Bielsko-Biała

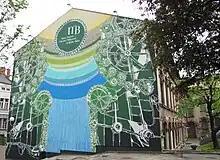
The Old Factory Museum with a related mural

On the other hand, the interwar period is associated with numerous construction projects, such as a new residential district in Modernist style created since 1934 in place of the former castle gardens, or the building of the first Polish high school (now Nicolaus Copernicus High School) put into use in 1927. In 1938, the municipality of Aleksandrowice was incorporated, where an airport and a pilot school were established.